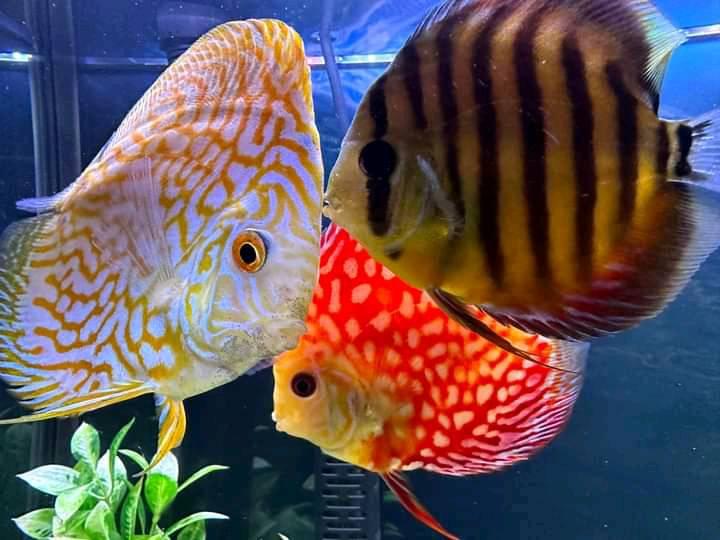
Samaki watatu, wenye rangi tofautitofauti nzuri zenye kuvutia wakiwa katika maji ndani ya eneo lao maalumu wanalofugiwa kwaajili ya maonyesho.